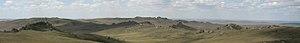
La Transbaïkalie ou Daourie est une région montagneuse au-delà du lac Baïkal, c'est-à-dire à l'est de celui-ci, en Russie. Le nom de Daourie est dérivé de l'ethnonyme des Daours.